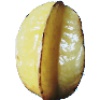
Label: Carambula 1